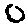
Label: 0